Nike-X

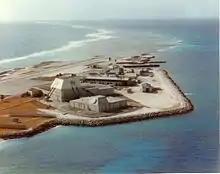
The prototype MSR was built onto the white pyramid on the building just left of center in this image. This was used into the 1970s, when the Safeguard program shut down. It was soon reactivated to test a smaller version of MSR known as the Site Defense Radar (SDR), which can be seen just to the right of the MSR.

Bell ran studies to identify the sweet spot for the MSR that would allow it to have enough functionality to be useful at different stages of the attack, as well as being inexpensive enough to justify its existence in a system dominated by MAR. This led to an initial proposal for an S band system using passive scanning (PESA) that was sent out in October 1963. Of the seven proposals received, Raytheon won the development contract in December 1963, with Varian providing the high-power klystrons (twystrons) for the transmitter.